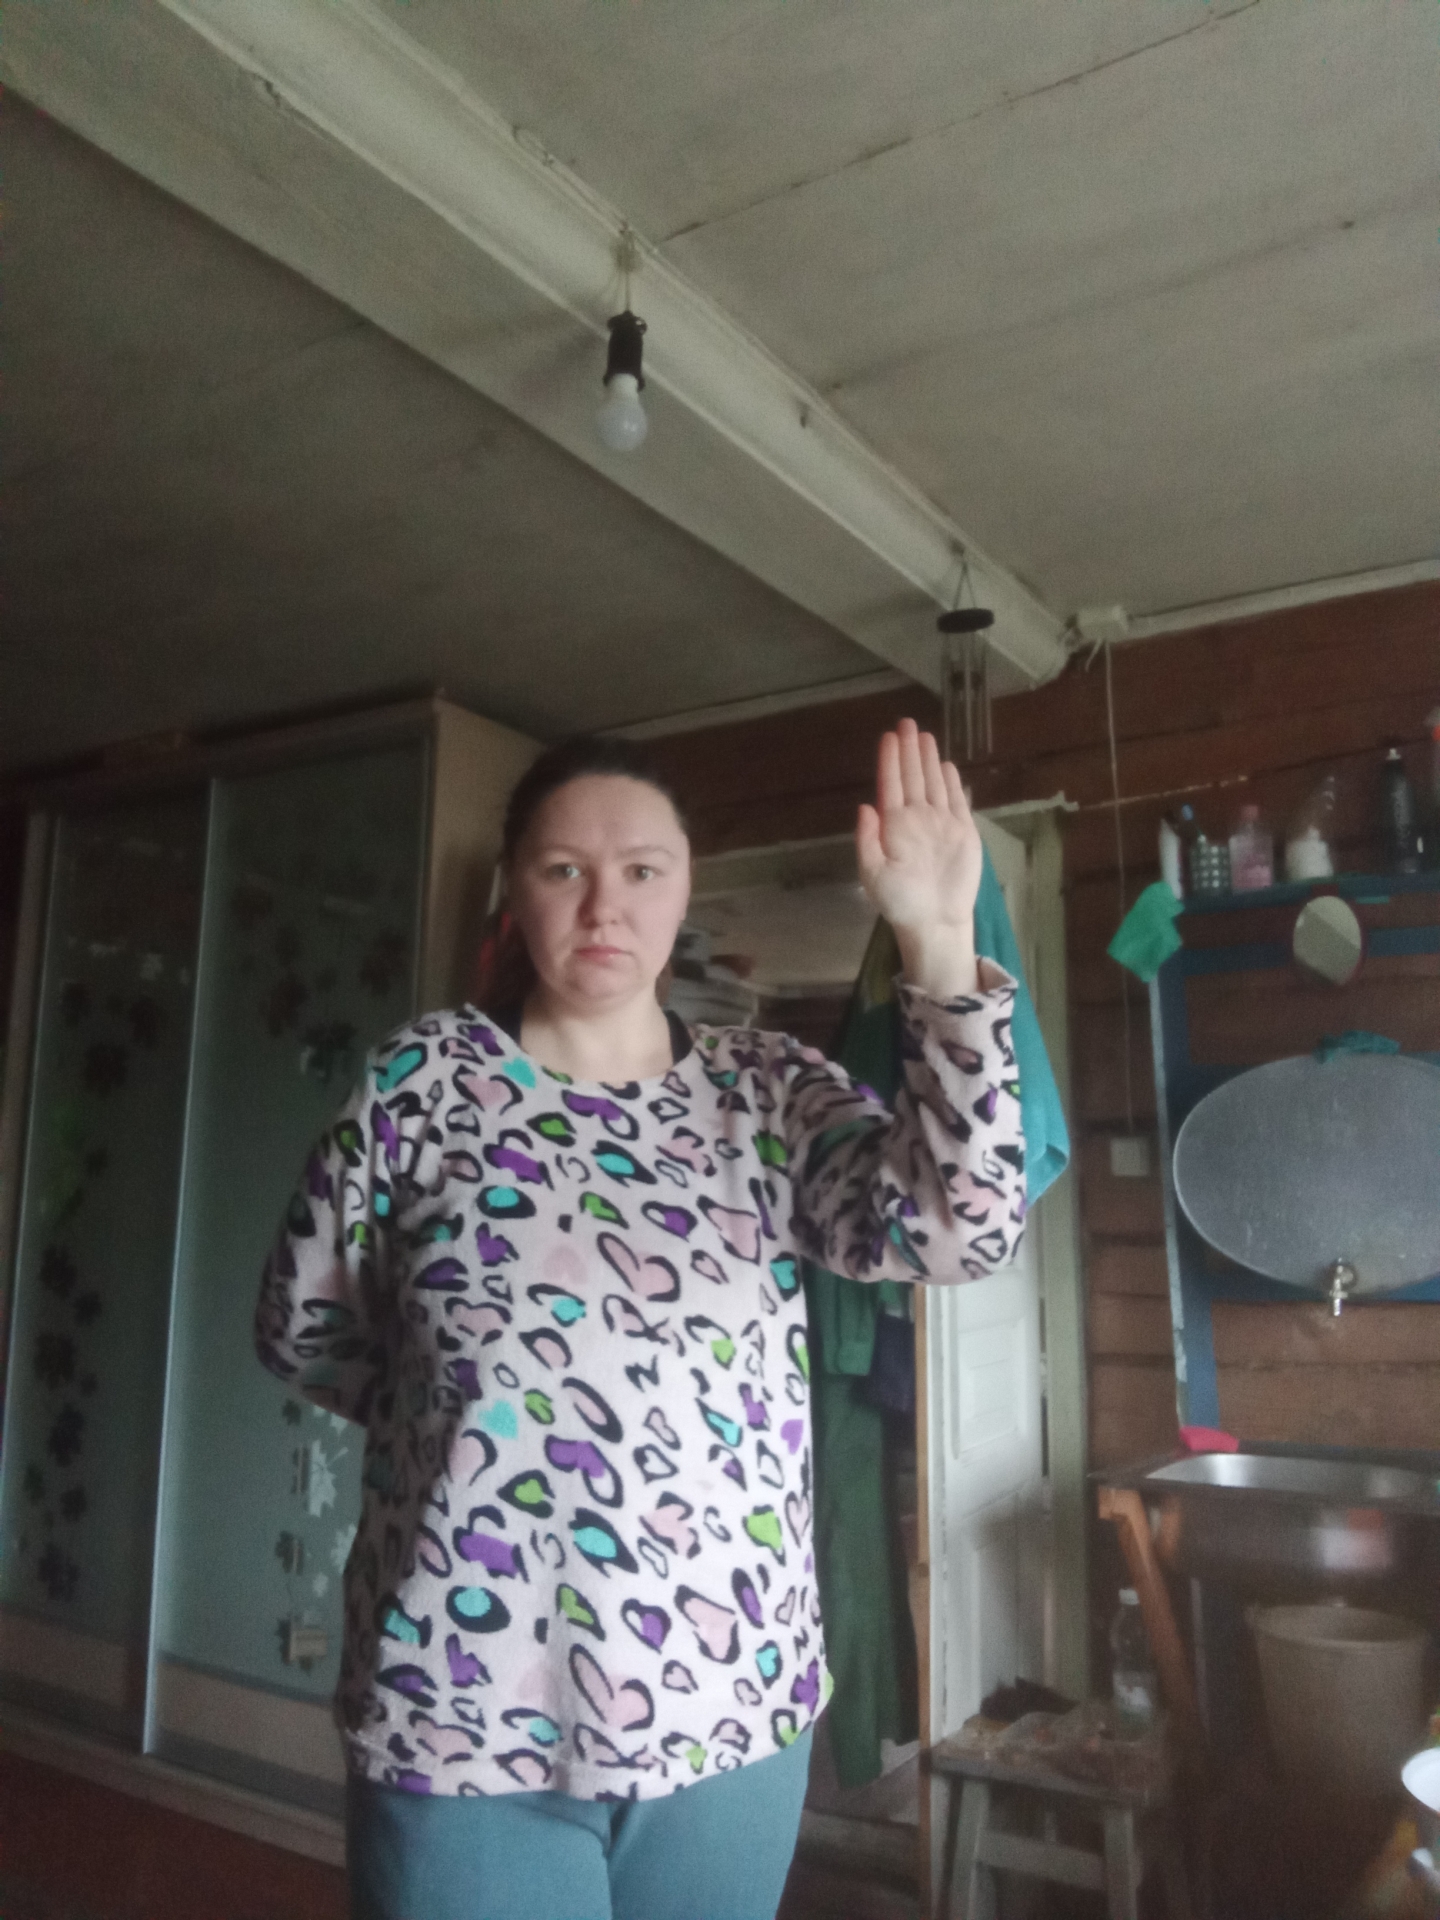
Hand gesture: stop